Inverness

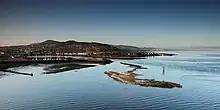
Entrance into Inverness harbour during low tide

Inverness and its immediate hinterland have a large number of originally Gaelic place names, as the area was solidly Gaelic-speaking until the late 19th century.